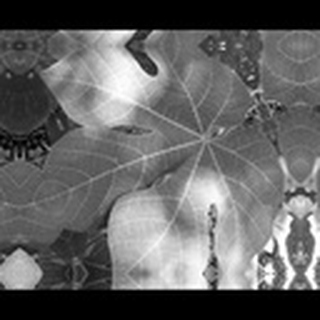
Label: healthy_cotton